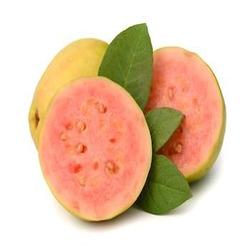
Label: Guava